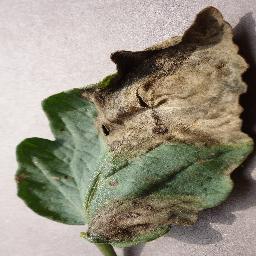
Label: Tomato___Late_blight